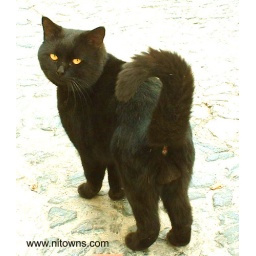
A nice frendly cat I met on a quiet street in Spain